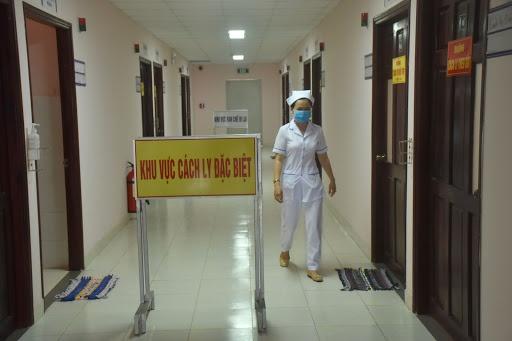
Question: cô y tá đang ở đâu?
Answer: cô y tá đang ở khu vực cách ly đặc biệt